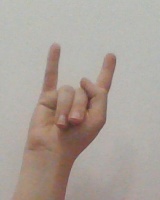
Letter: la